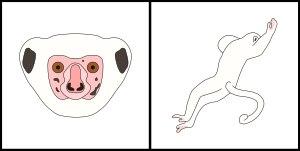
Les Sifakas ou Propithèques forment un genre de primates lémuriformes au sein de la famille des Indridés. Ce sont de grands lémuriens diurnes, au pelage dense variant du blanc pur au noir profond en fonction des espèces, et dotés d'une queue plus longue que leur corps. Comme tous les lémuriens, ils sont endémiques de l'île de Madagascar.